Gollum

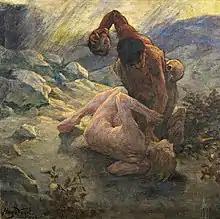
The story of Sméagol's murder of Déagol echoes the Biblical story of Cain and Abel. "Cain Kills Abel" by Hugo Vogel, 1922

Commentators including the theologian Ralph C. Wood, and the critics Brent Nelson, Kathleen Gilligan, and Susan and Woody Wendling have remarked that Sméagol's murder of Déagol echoes Cain's killing of Abel in Genesis (4:1-18). Cain is jealous of his brother Abel; Sméagol is jealous of the shiny gold ring that his friend Déagol has found. Nelson observes that the names of the friends are similar, hinting that at least figuratively they are "brothers". Cain is guilty of Abel's murder, and ends up as a restless wanderer, never finding peace; Sméagol likewise is disowned and exiled by his family, and "wandered in loneliness". Nelson, describing Gollum as a "famous monster", notes that Tolkien was a famed scholar of the Old English poem "Beowulf", which he acknowledged was a major source of his own fiction; and that the "Beowulf" poet calls the monster Grendel one of the sons of Cain. Among the many parallels between Gollum and Grendel are their affinity for water, their isolation from society, and their bestial description. The Wendlings add that just as Beowulf confronts three monsters, starting with Grendel, in "The Hobbit" Bilbo confronts three, starting with Gollum; and again in "The Lord of the Rings", Gollum is one of the three monsters that Frodo encounters.